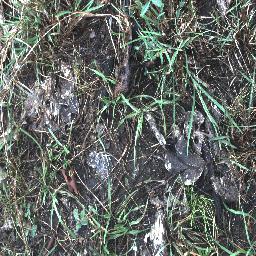
Label: negative